Walter Hough

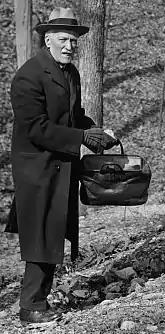
Hough in Rock Creek Park, 1926

In 1892, Hough was made Knight of the Order of Isabella when in Madrid as a member of the United States Commission. He was also a member of Dr. J. Walter Fewkes' expedition to Arizona (1896–1897).